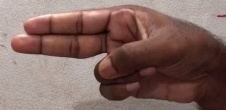
ASL sign: H